Svetlana Loboda

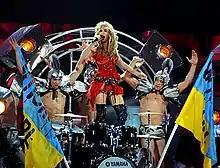
Loboda performing during the second semi-final

Svetlana Serhiivna Loboda (born 18 October 1982), also known by the stage name LOBODA, is a Ukrainian singer and songwriter. During her career, Loboda has achieved international success in Eastern European countries. Winner of the ZD Awards and "Bravo International Professional Music Awards".